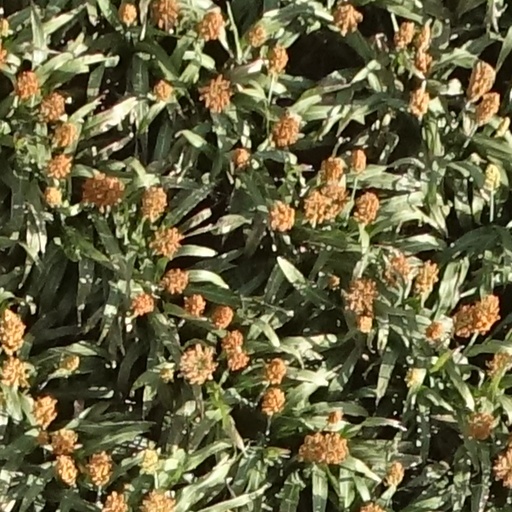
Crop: sorghum